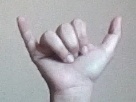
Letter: ya